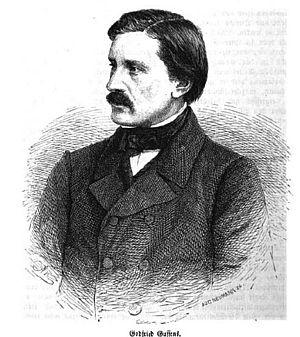
Godefroid Égide Guffens est un peintre belge né à Hasselt le 22 juillet 1823 et décédé à Schaerbeek le 11 juillet 1901.